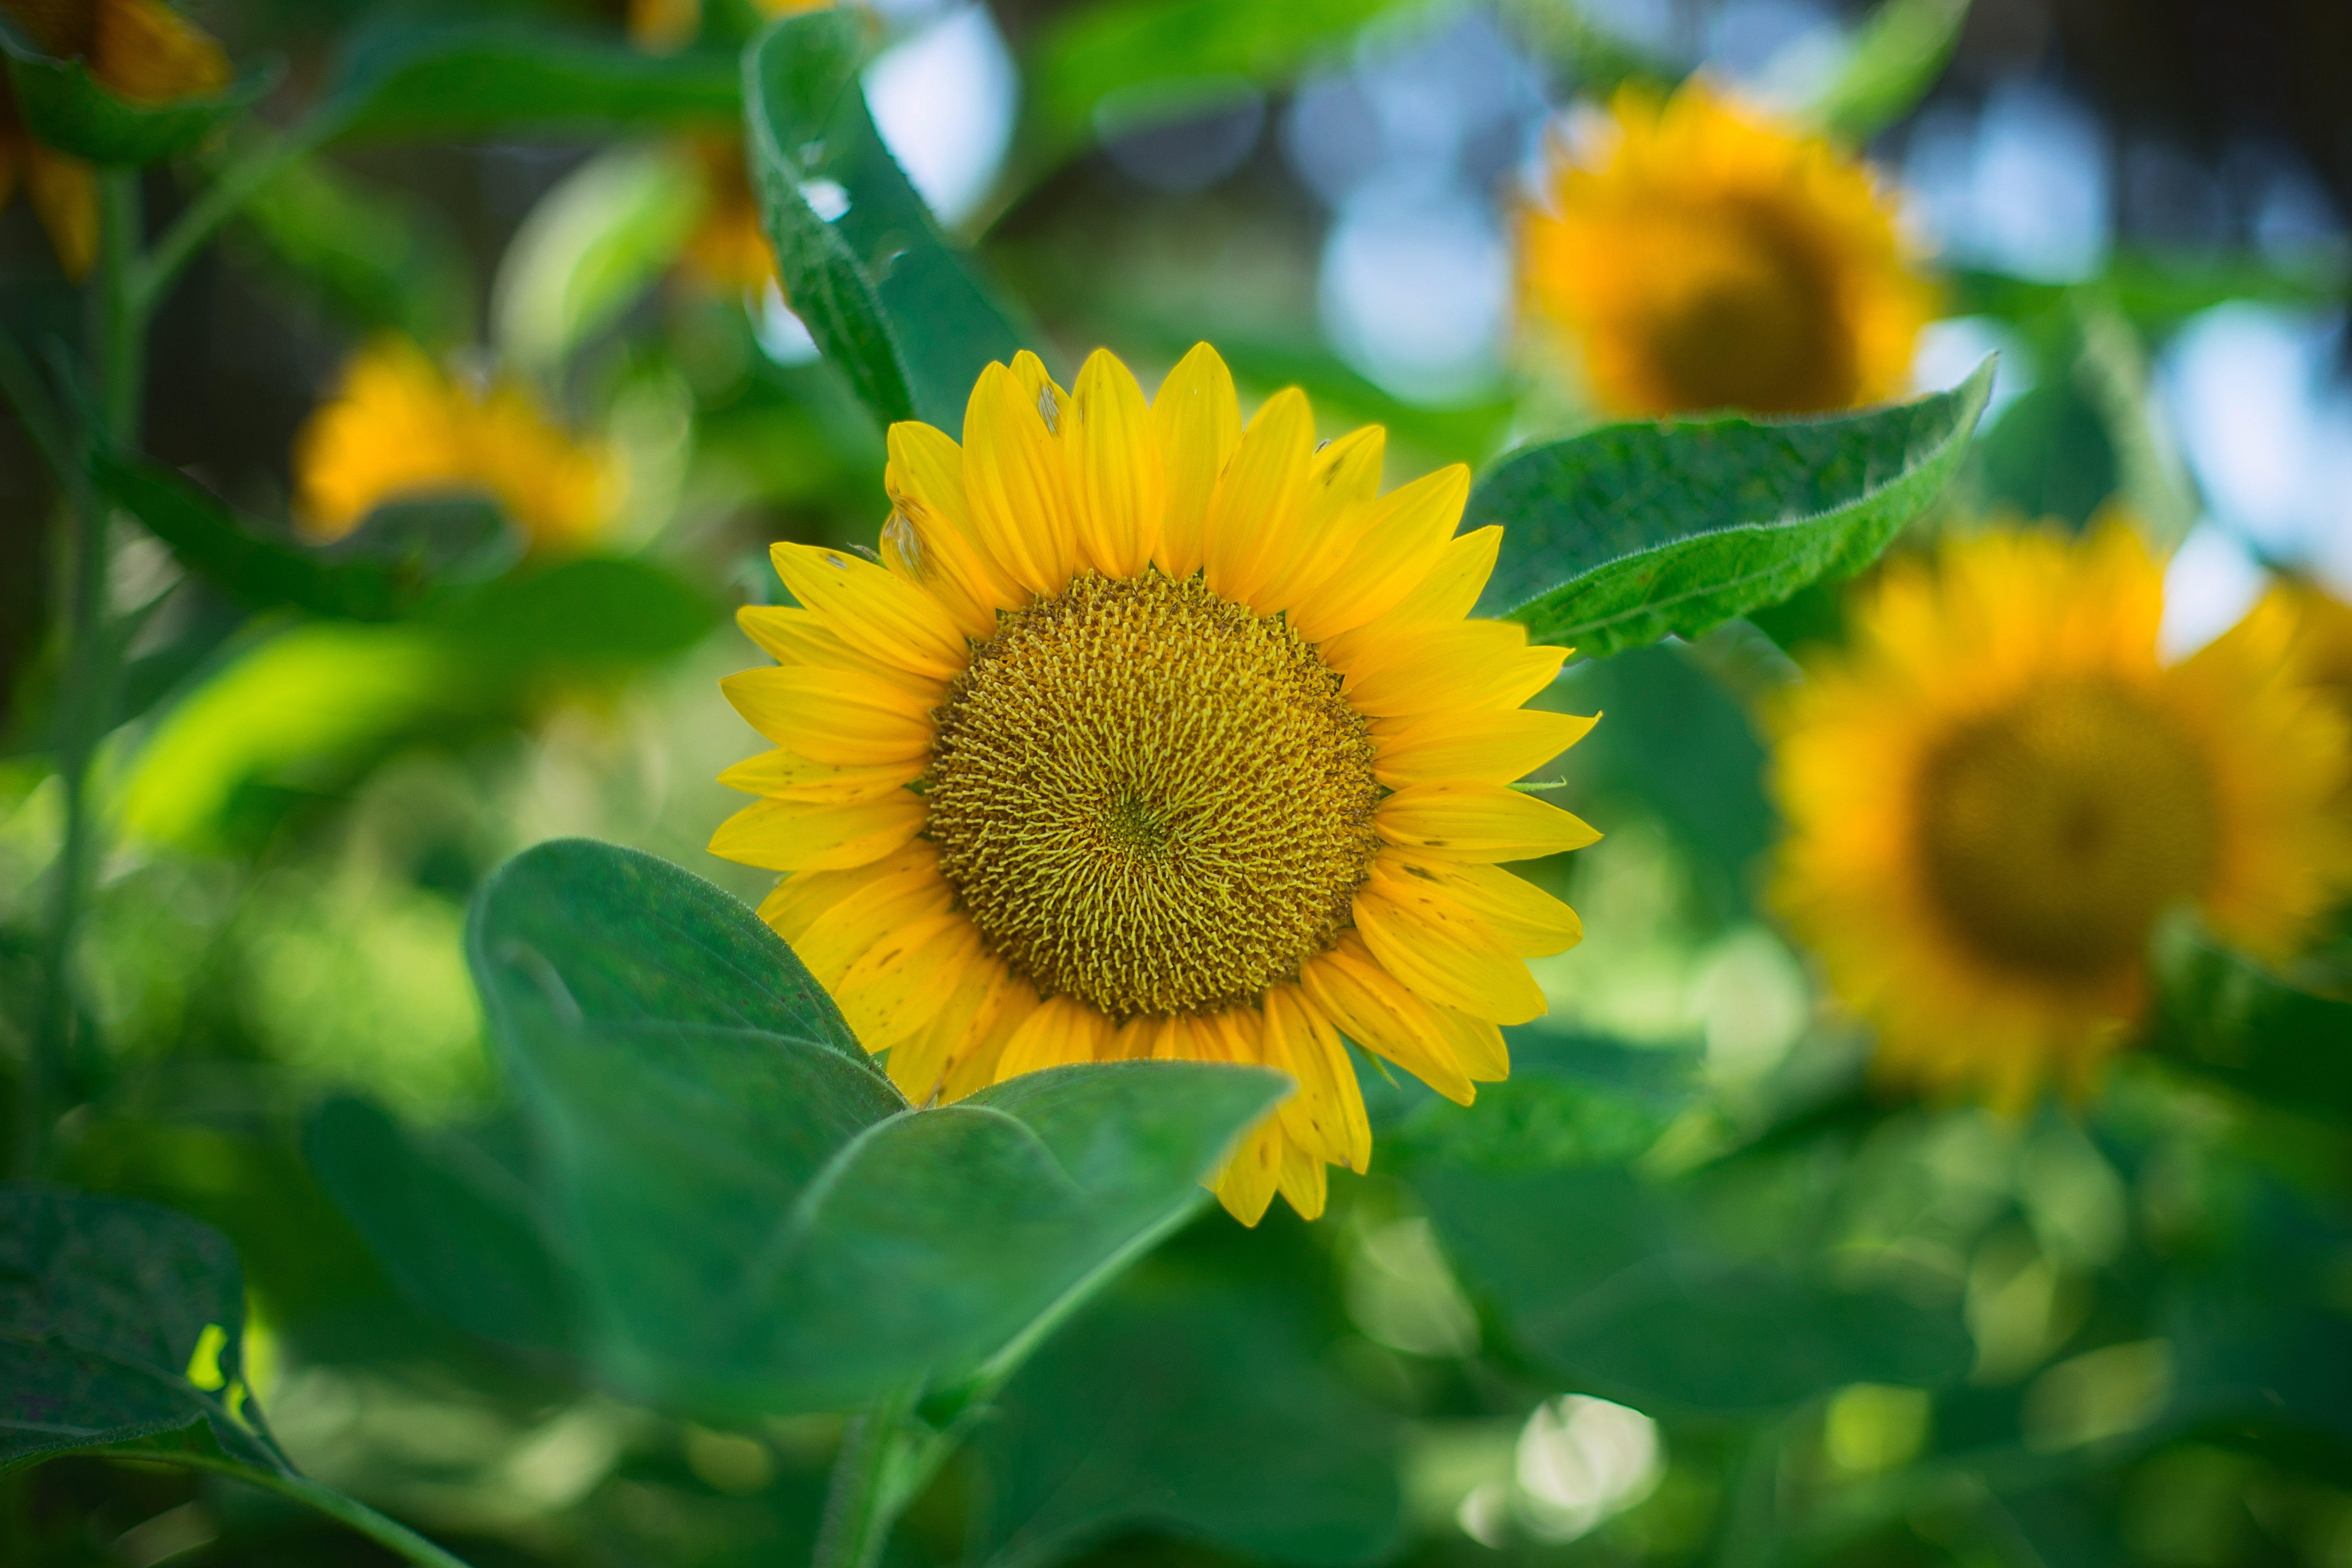
nature, plant, field, meadow, flower, petal, floral, botany, yellow, flora, sunflower, wildflower, macro photography, flowering plant, daisy family, annual plant, land plant